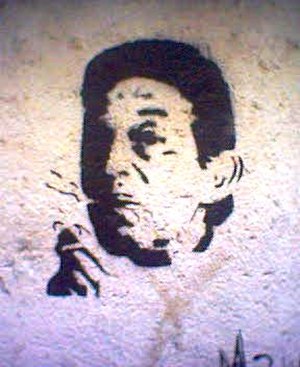
Street art / Galleri
Gadekunst eller street art kan afgrænses på flere måder. Nærværende diskussion og definition kan derfor ikke betragtes som udtømmende eller præcis, som det tilsvarende er tilfældet for definitionen af kunst generelt. Nærværende definition tager fortrinsvis udgangspunkt i en post-graffiti definition, dvs. en række stilarter, som er blevet markant mere synlige i gadebilledet siden 1990'erne. Stilarterne adskiller sig betydeligt fra den traditionelle graffiti, som blev synlig i Danmark i starten af 80'erne, blandt andet ved sin placering, hensigt, teknik/stilart og legitimitet/offentlig appel. Gadekunst er indenfor denne forståelsesramme "...all art on the street that’s not graffiti". Gadekunst kan ifølge Katrine Ring beskrives som "ukontrolleret og ukurateret kunst i det offentlige rum.".